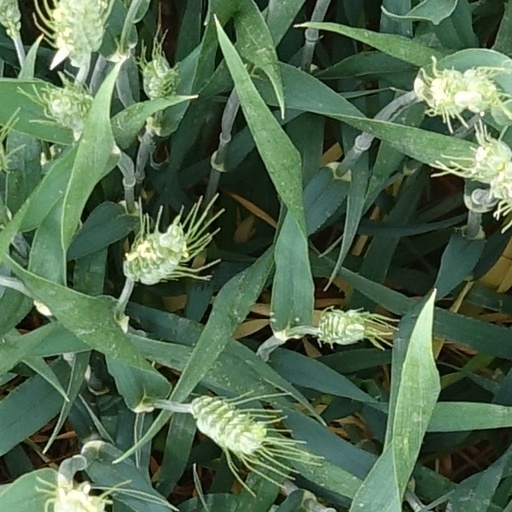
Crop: wheat